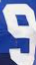
Number: 9